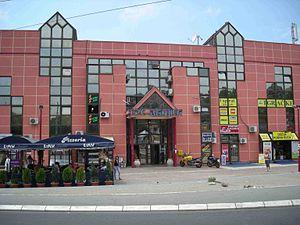
Banjica est un quartier de Belgrade, la capitale de la Serbie. Il est situé pour moitié sur le territoire de la municipalité de Savski Venac et pour moitié sur celui de Voždovac. En 2002, il comptait 17 711 habitants.